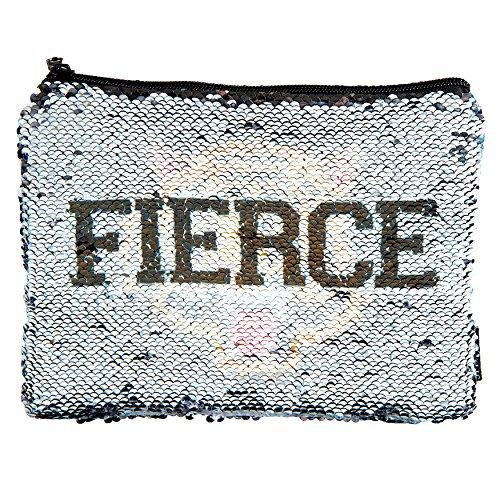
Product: Fashion Angels S. Lab Magic Sequin Pouch 77041 - Tiger/Fierce, Multi
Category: Toys & Games | Stuffed Animals & Plush Toys
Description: ADD A LITTLE MAGIC TO YOUR LIFE with this must-have Sequin pouch.
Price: $5.05
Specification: ProductDimensions:7.5x9.5x0.1inches|ShippingWeight:2.4ounces(Viewshippingratesandpolicies)|Itemmodelnumber:77041|ASIN:B078J4FSS9